Banteng

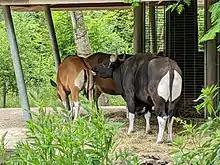
Banteng have a large white patch on the rump.

The banteng is similar to taurine cattle, with head-and-body length between . Wild banteng are typically larger and heavier than their domesticated counterparts, but are otherwise similar in appearance. The mean shoulder height of wild Javan and Indochinese banteng is for cows and for bulls; Bornean banteng, the smallest subspecies, are shorter. Domesticated banteng cows reach at the shoulder, while the bulls are tall. In the wild cows weigh around , while bulls weigh around . Weights of domesticated individuals range from for females and from for males. The largest bulls attain between pegs (nose to rump) with long tail, at the withers, and weigh or more.